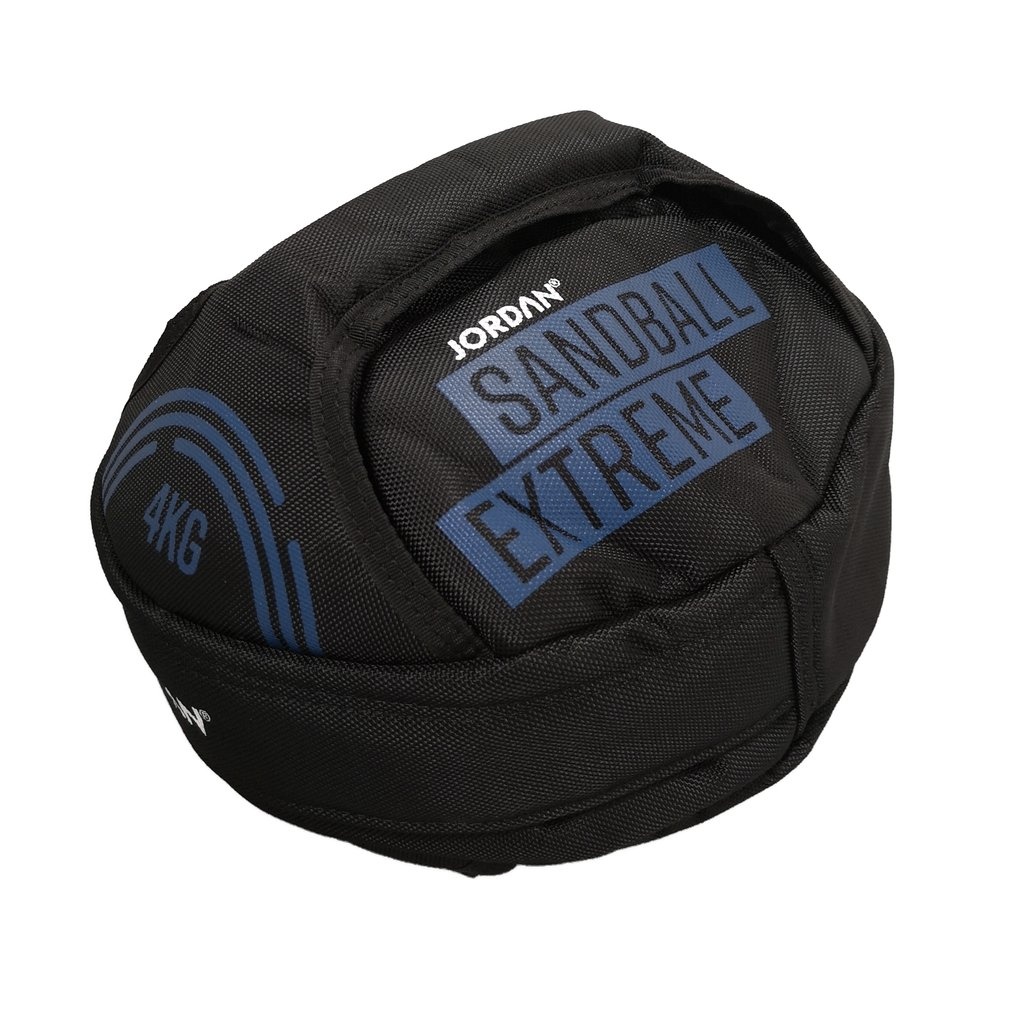
Sandball Extreme
Brand: Jordans
Portable rounded Sandbag in a fresh new design that can withstand years of slamming. Perfect for Kettlebell exercises outdoors, as it's portable nature means you can take it anywhere (and even fill it with sand on the beach) Superb, compact Sandball that’s perfect for anyone looking to boost functional strength Hard-wearing thanks to the bar-tacked reinforced stress points and durable handle Two comfortable handles to increase exercise variations Unfilled when shipped internationally which also makes it ideal for positioning for international trips where you can fill the bag with sand for holiday fitness regimes Easy to fill thanks to wide-mouth, double-closure opening with inner bag to prevent leaking Please allow 5 to 7 working days for delivery.
Category: Sporting Goods > Fitness & General Exercise Equipment > Weight Lifting